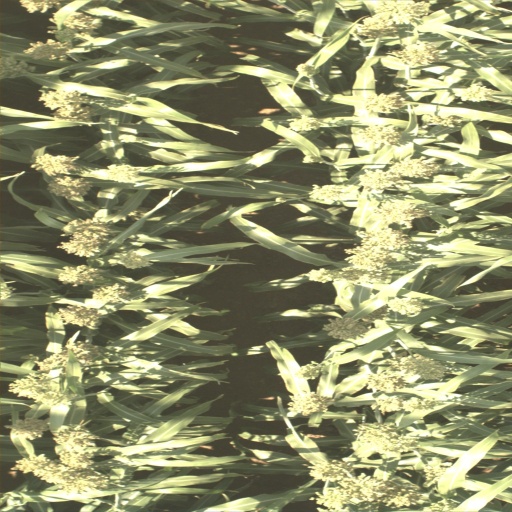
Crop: sorghum